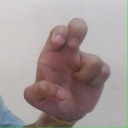
अक्षर: अ